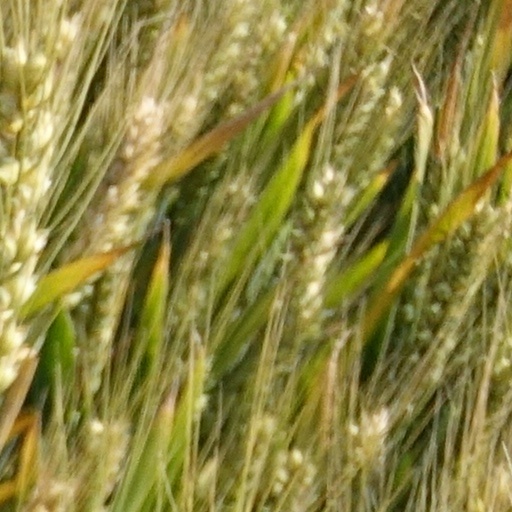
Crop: wheat